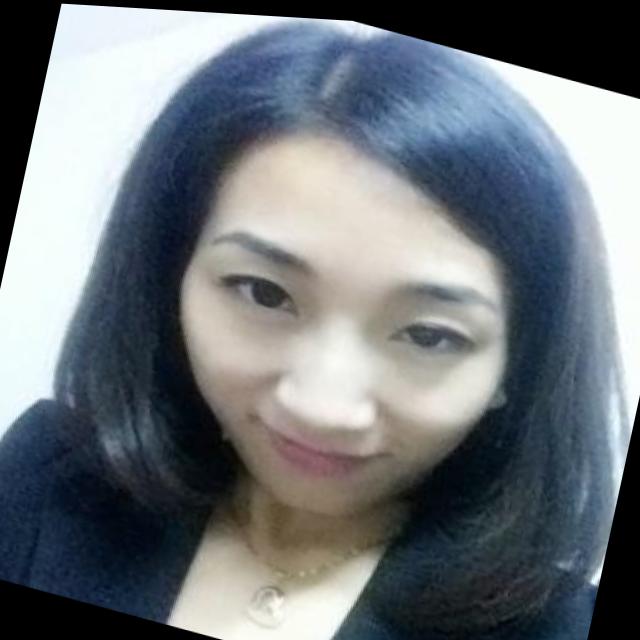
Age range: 21-44